Bhutan–India border

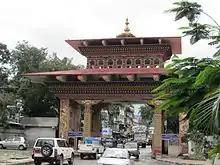
The gate marking the border, view from Phuntsholing, Bhutan

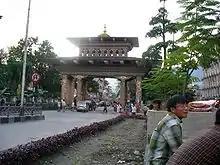
The gate marking the border, view from Phuntsholing, Bhutan

The border between Bhutan and India is the only land access into entering Bhutan, as the border with China is completely closed. As of November 7, 2024 there are two entry points for foreign nationals between Bhutan and India. One is the longstanding one between the towns of Jaigaon, Alipurduar subdivision, Alipurduar District in the Indian state of West Bengal and Phuntsholing, in South West Bhutan. The second is the Darranga Immigration checkpoint between the Eastern border town of Samdrupjongkhar, Bhutan and the state of Assam, India.